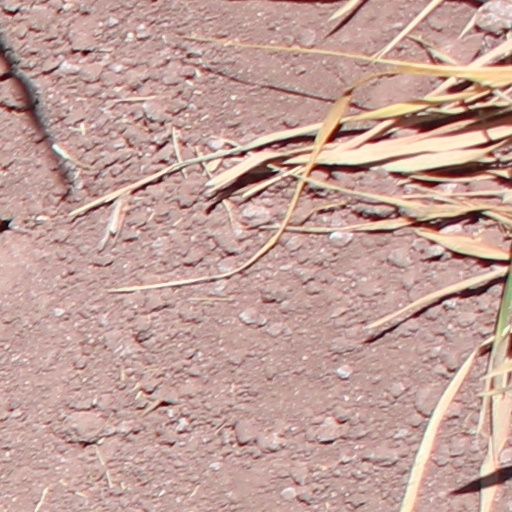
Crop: wheat